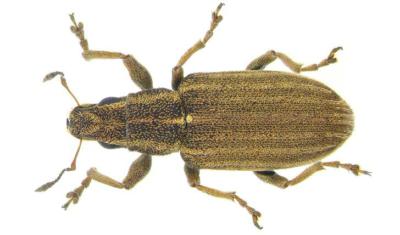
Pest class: pea_leaf_weevil